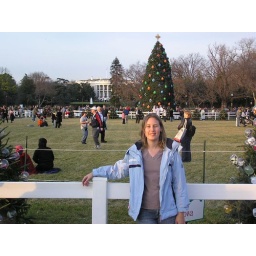
Andrea in D.C. in front of the white house and the white house Christmas tree